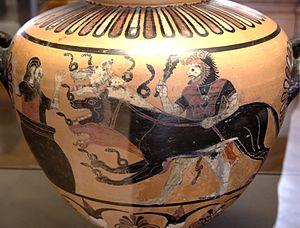
Dans la mythologie grecque, Cerbère est le chien à trois têtes gardant l'entrée des Enfers, empêchant les morts de s'échapper de l'antre d'Hadès et des vivants de venir récupérer certains morts.
Les monstres sont très répandus au cinéma. En voici une liste non exhaustive accompagnée de l'indication de quelques films dans lesquels ils exercent leurs talents :
Le chien et les créatures canines en général sont mentionnées de très nombreuses fois dans les mythes et les légendes. Ils y possèdent des attributs fantastiques, comme plusieurs têtes, la capacité de cracher du feu, celle de devenir invisible, de guider les âmes des morts ou encore celle de dévorer la lune et le soleil. La plupart de ces chiens légendaires sont issus de mythes, de légendes, de traditions religieuses et de folklores à travers le monde. Plus tard, la littérature de fantasy, les jeux de rôle et le cinéma s'en sont généralement inspiré pour créer leurs bestiaires. Ces chiens ont toujours une forte symbolique liée à leur apparence et à leurs attributs, parfois gardiens inflexibles, la plupart d'entre eux sont associés au monde des morts, aux enfers ou aux univers chtoniens en général.
Cette liste de chiens de fiction rassemble une liste de personnages canins présents dans les œuvres de fiction.